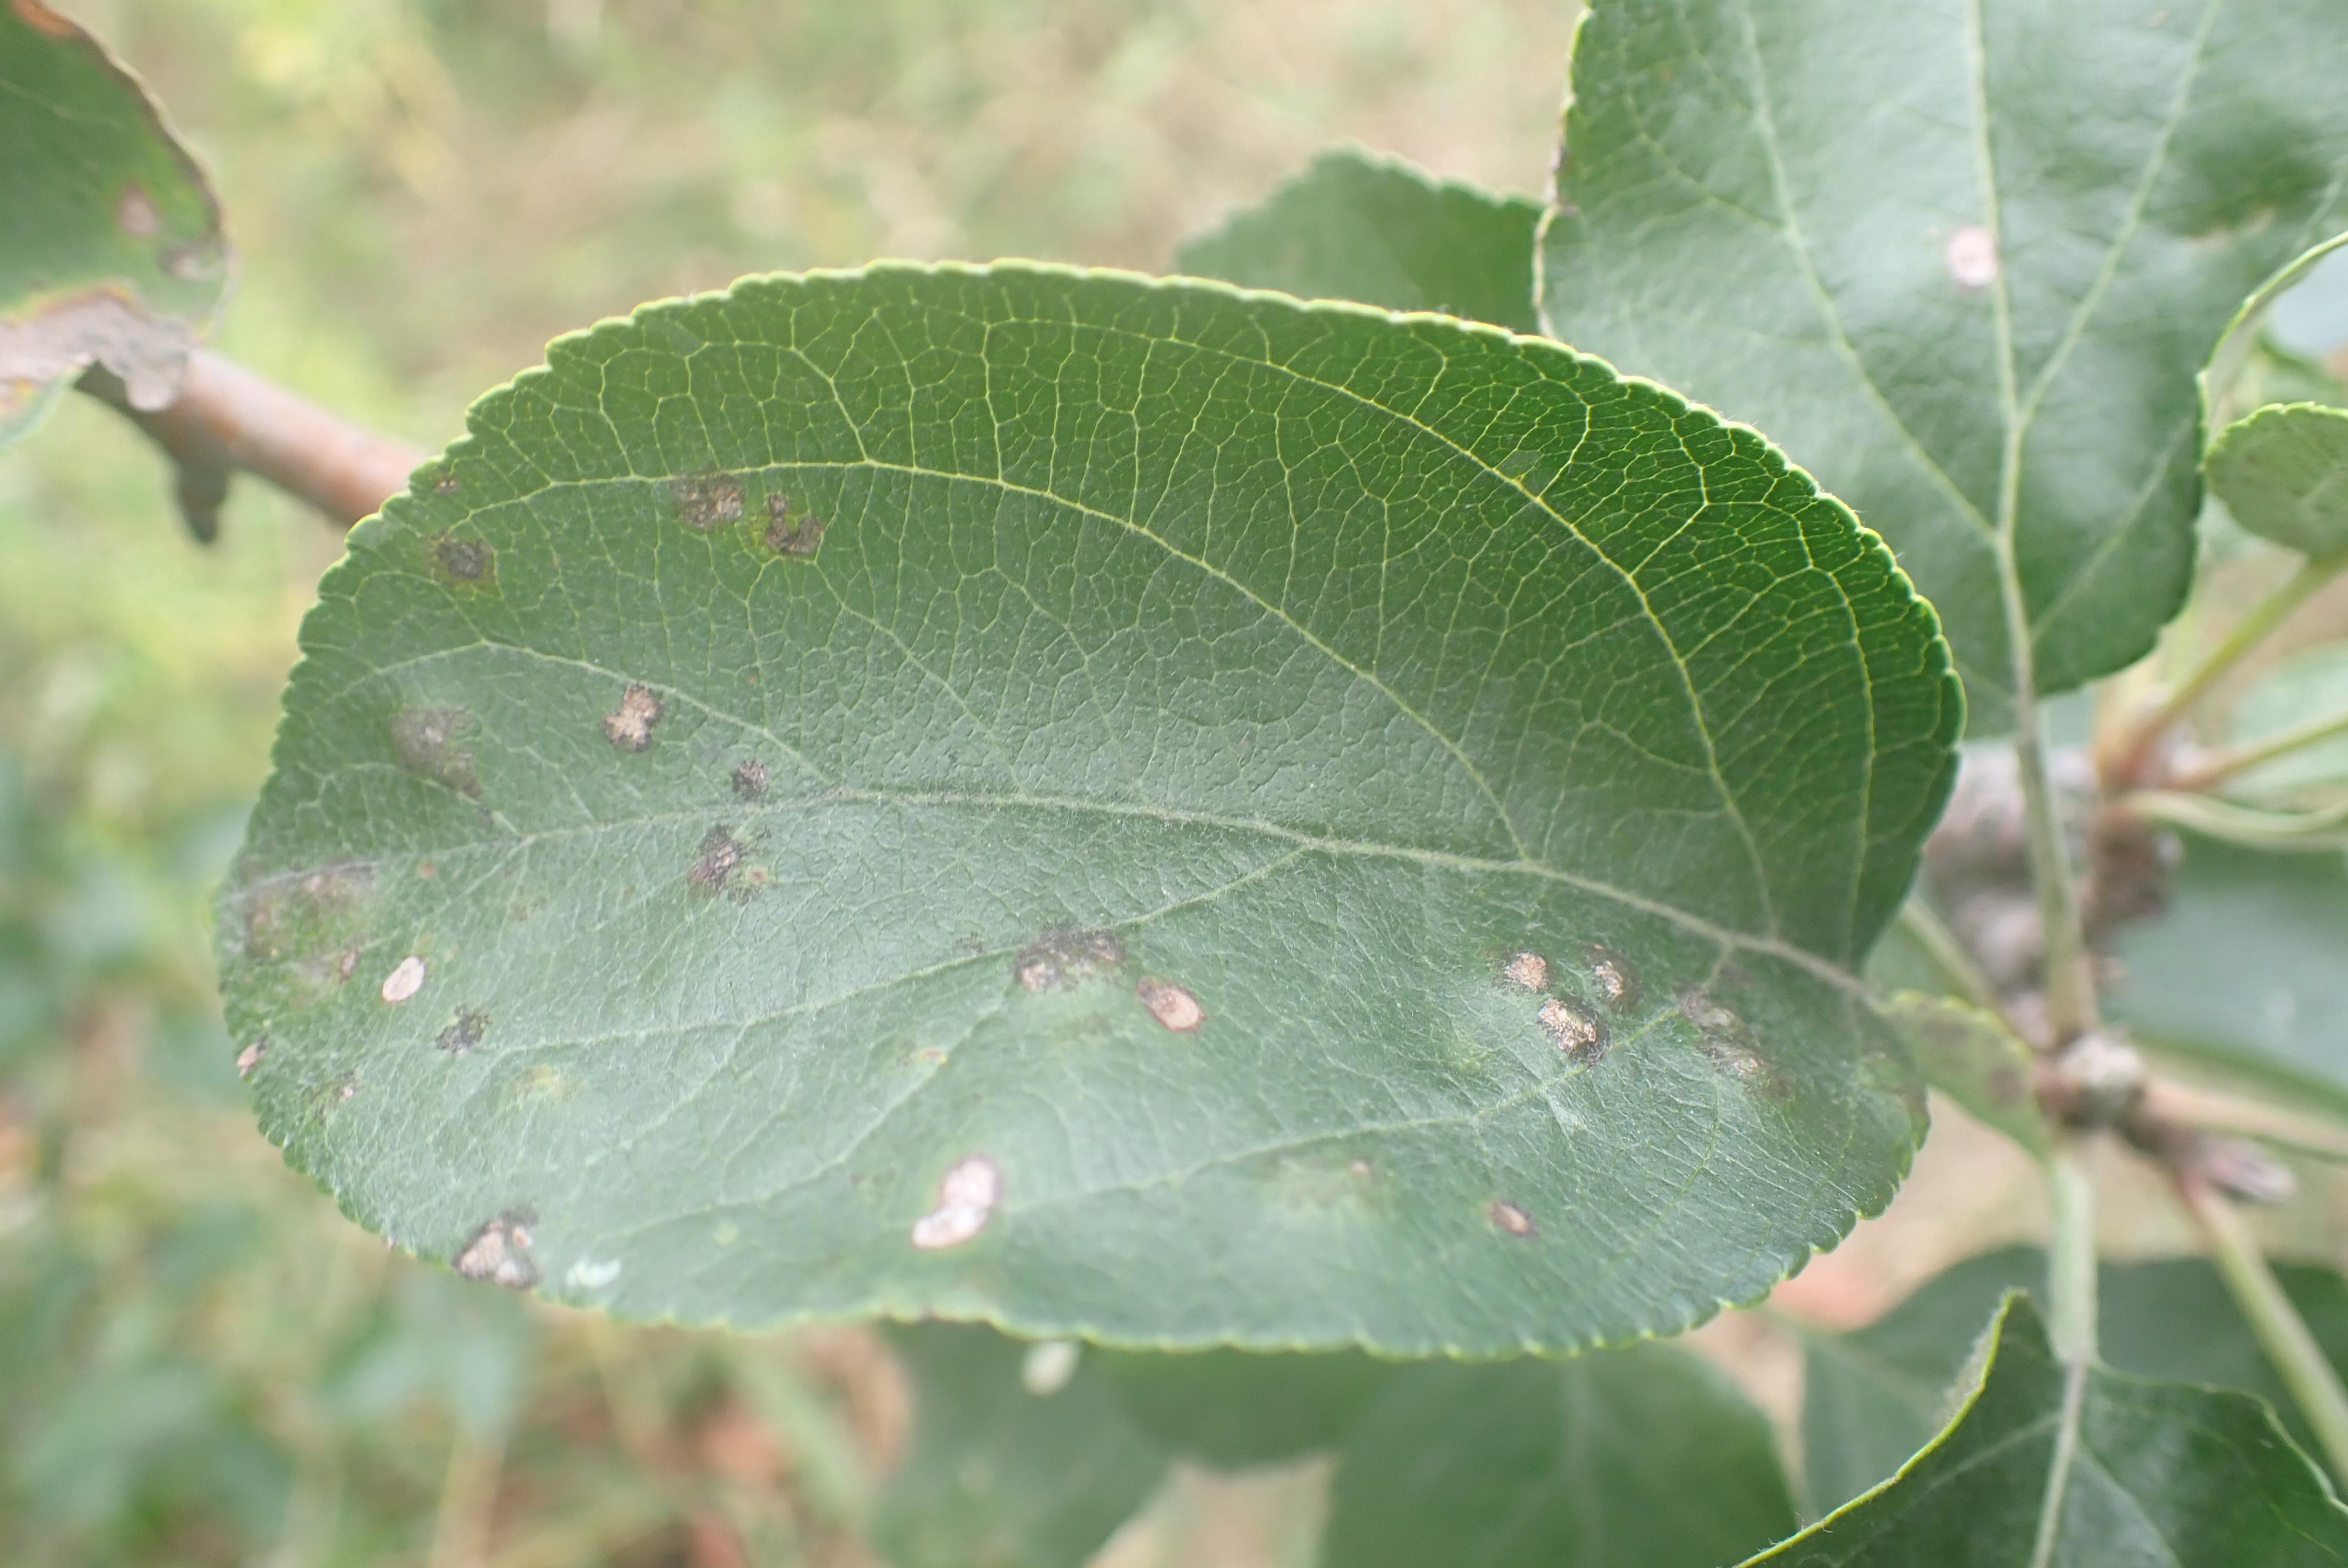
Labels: scab, frog_eye_leaf_spot